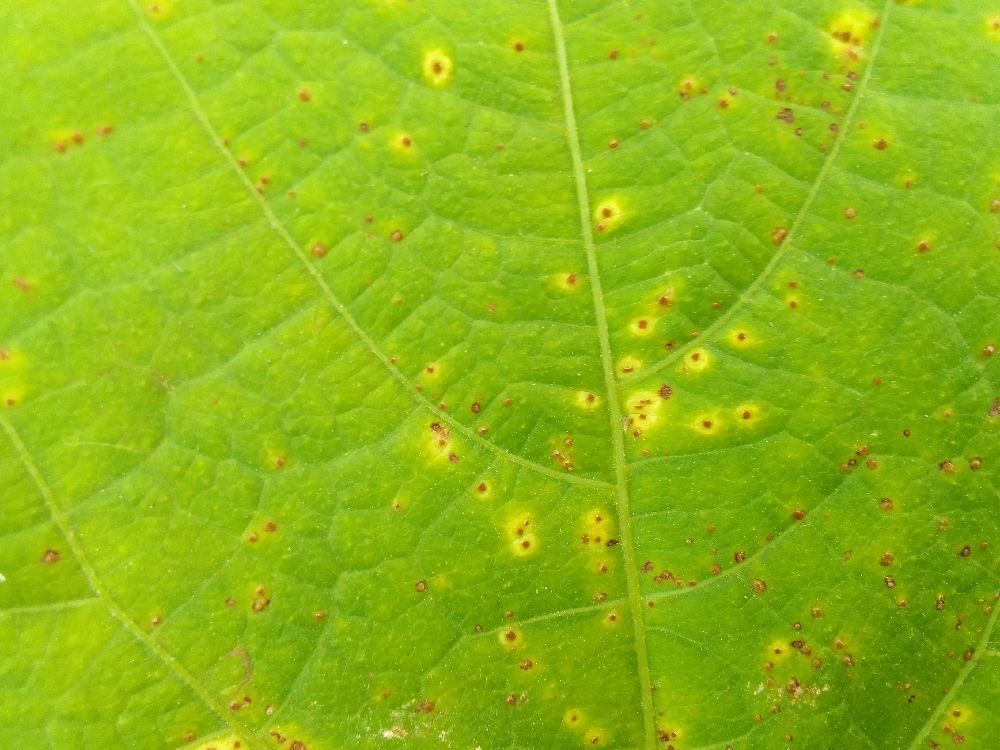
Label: rust